Pacific National Exhibition

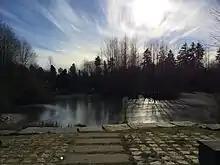
The Sanctuary at Hastings Park

The Pacific National Exhibition occupies approximately at Hastings Park, a municipal park in the Hastings–Sunrise neighbourhood. This includes the of land used by Playland, a PNE-operated amusement park.